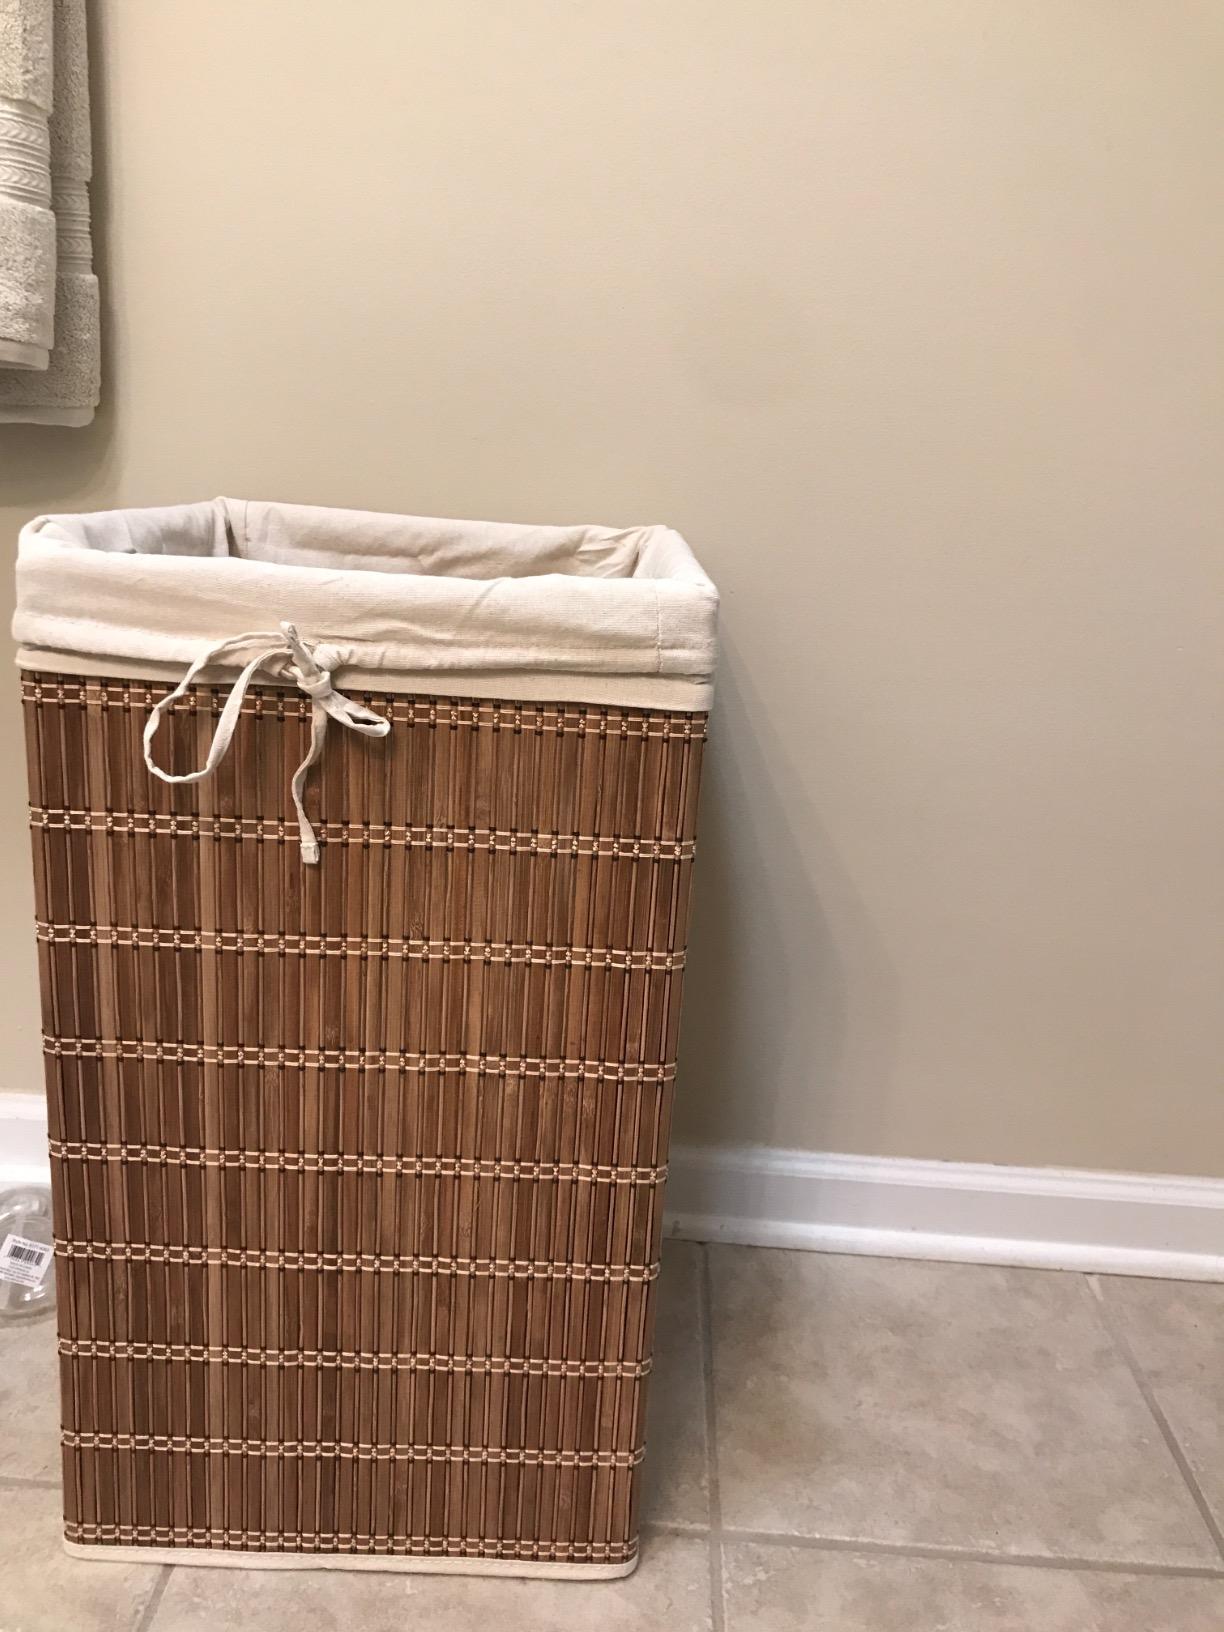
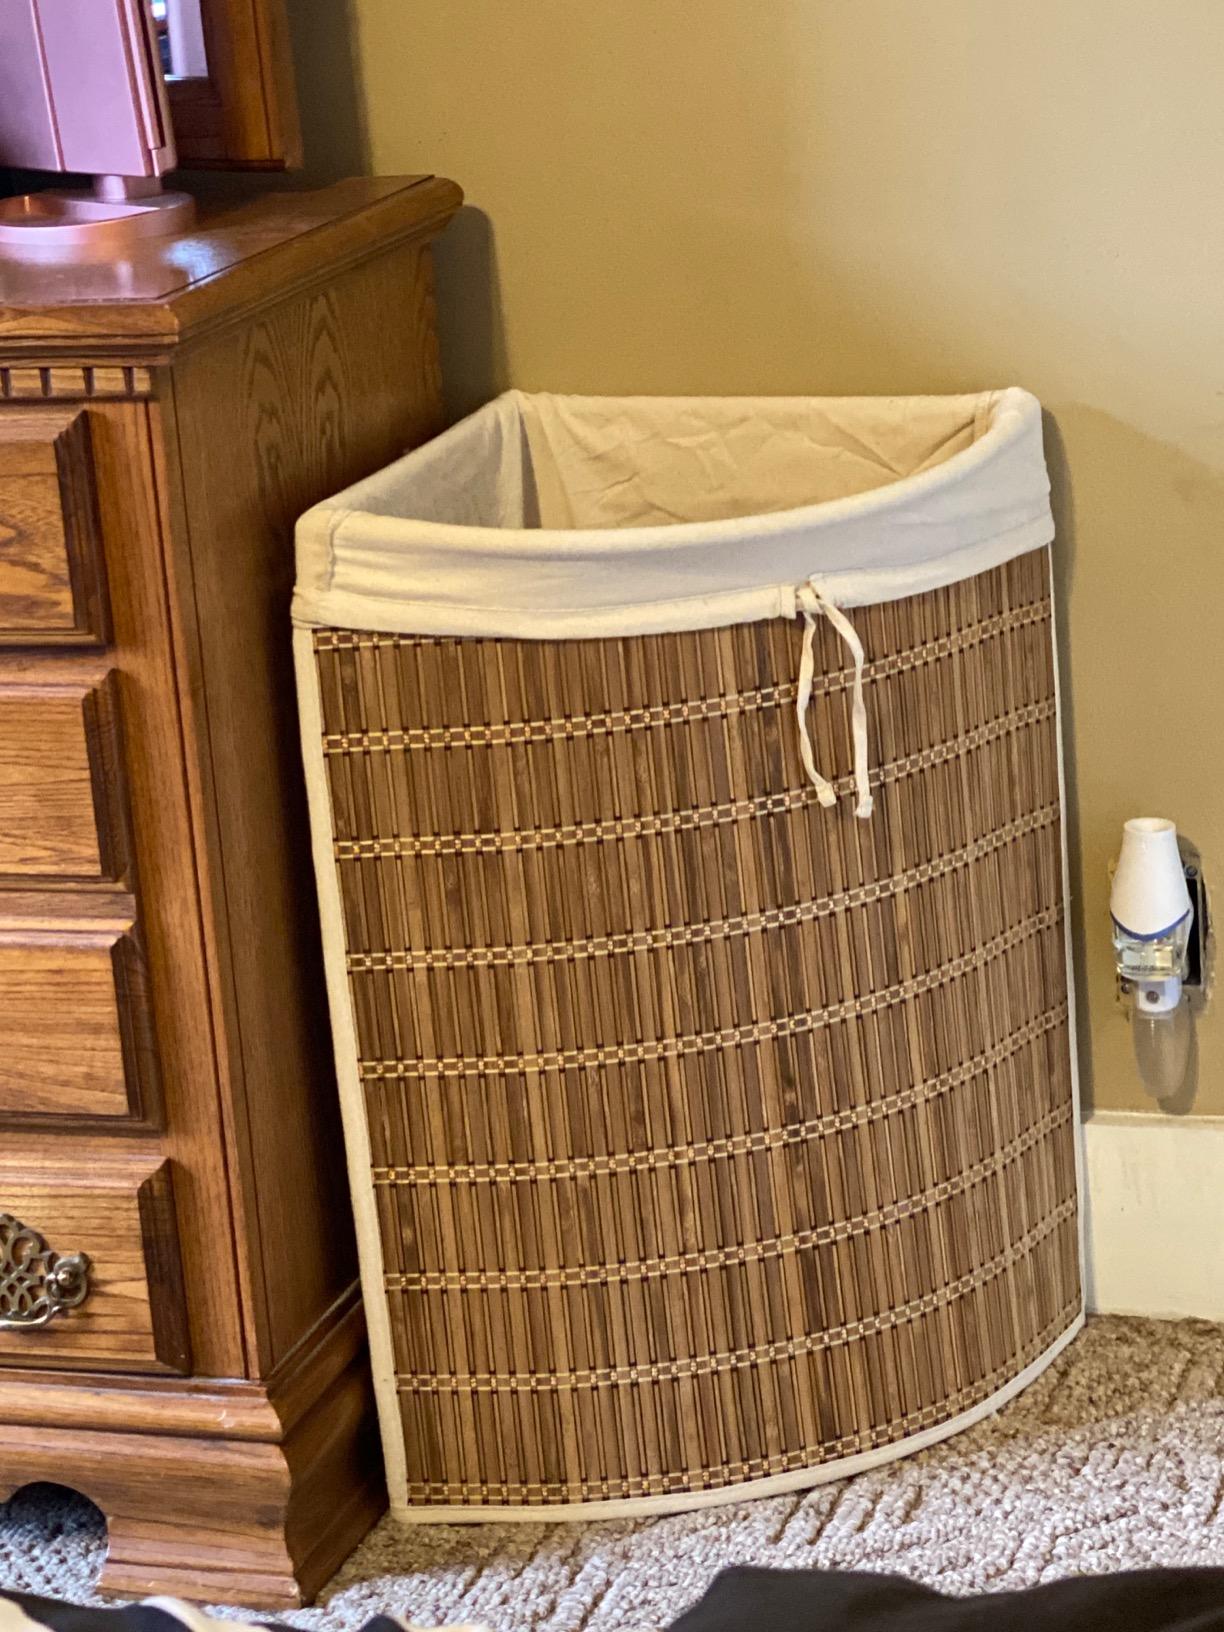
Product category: items_hamper
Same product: no